Expo 2010 pavilions

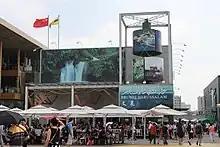
Brunei Pavilion

The Belgium Pavilion received 7 million visitors during the expo. The interior of the pavilion featured a giant model of a brain cell, representing innovation in Belgium. Because Belgium was due to assume the presidency of the European Union in 2010, the pavilion also housed the joint initiatives of the EU. The pavilion was opened by José Manuel Barroso.